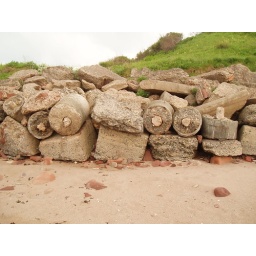
Anti-glider pole and pots, tank cubes and rafts shoreing up the sea wall near Winterfield Golf Course.